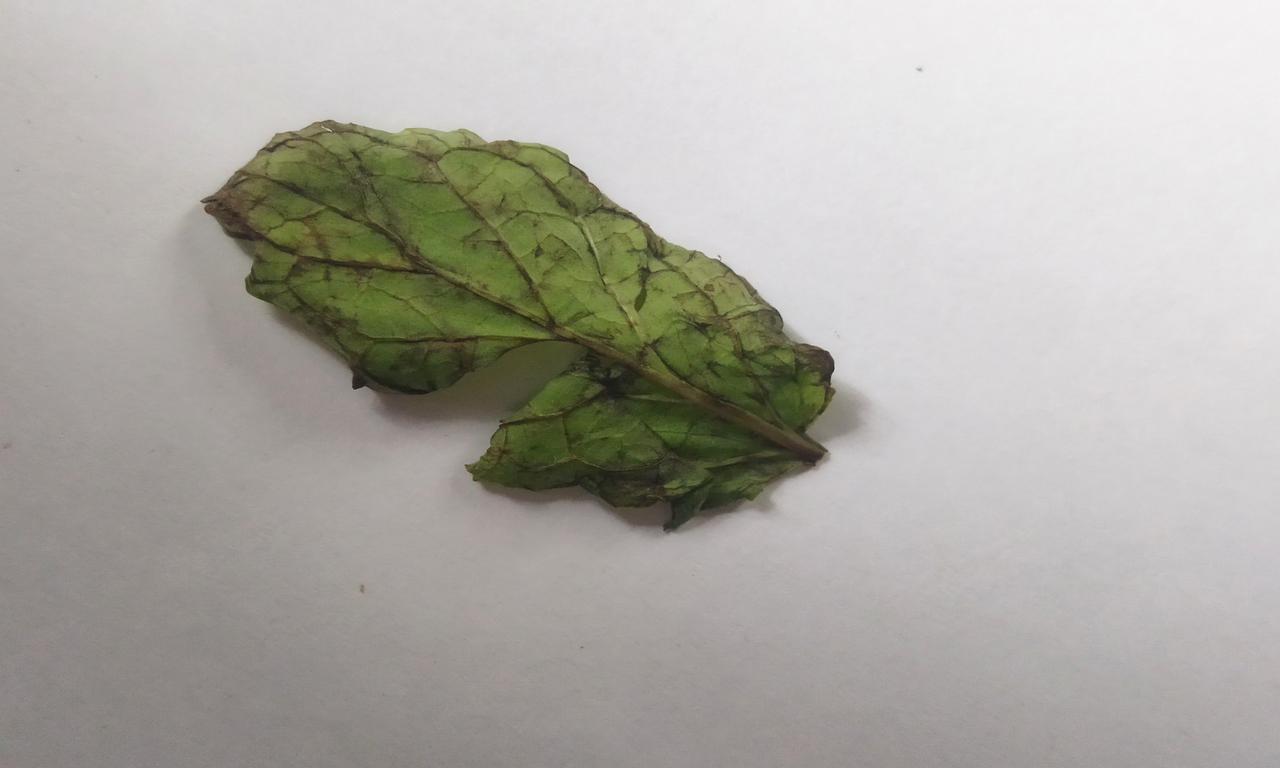
Label: Spoiled